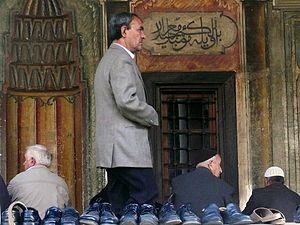
Tetovo est une municipalité et une ville du nord-ouest de la Macédoine du Nord, située à 40 kilomètres de la capitale Skopje. Elle se trouve au pied des monts Šar, dans la plaine du Polog et elle est traversée par la petite rivière Pena, affluent du Vardar. La municipalité compte 142 030 habitants en 2018, et la ville en elle-même 52 915 habitants, le reste de la population étant réparti dans les villages.
La Macédoine du Nord, en forme longue la république de Macédoine du Nord, est un pays d'Europe du Sud situé dans la péninsule des Balkans.
La Macédoine du Nord est un pays enclavé des Balkans, peuplé de 2 125 000 habitants, qui compte de nos jours, à peu près ⅔ de chrétiens et ⅓ de musulmans.